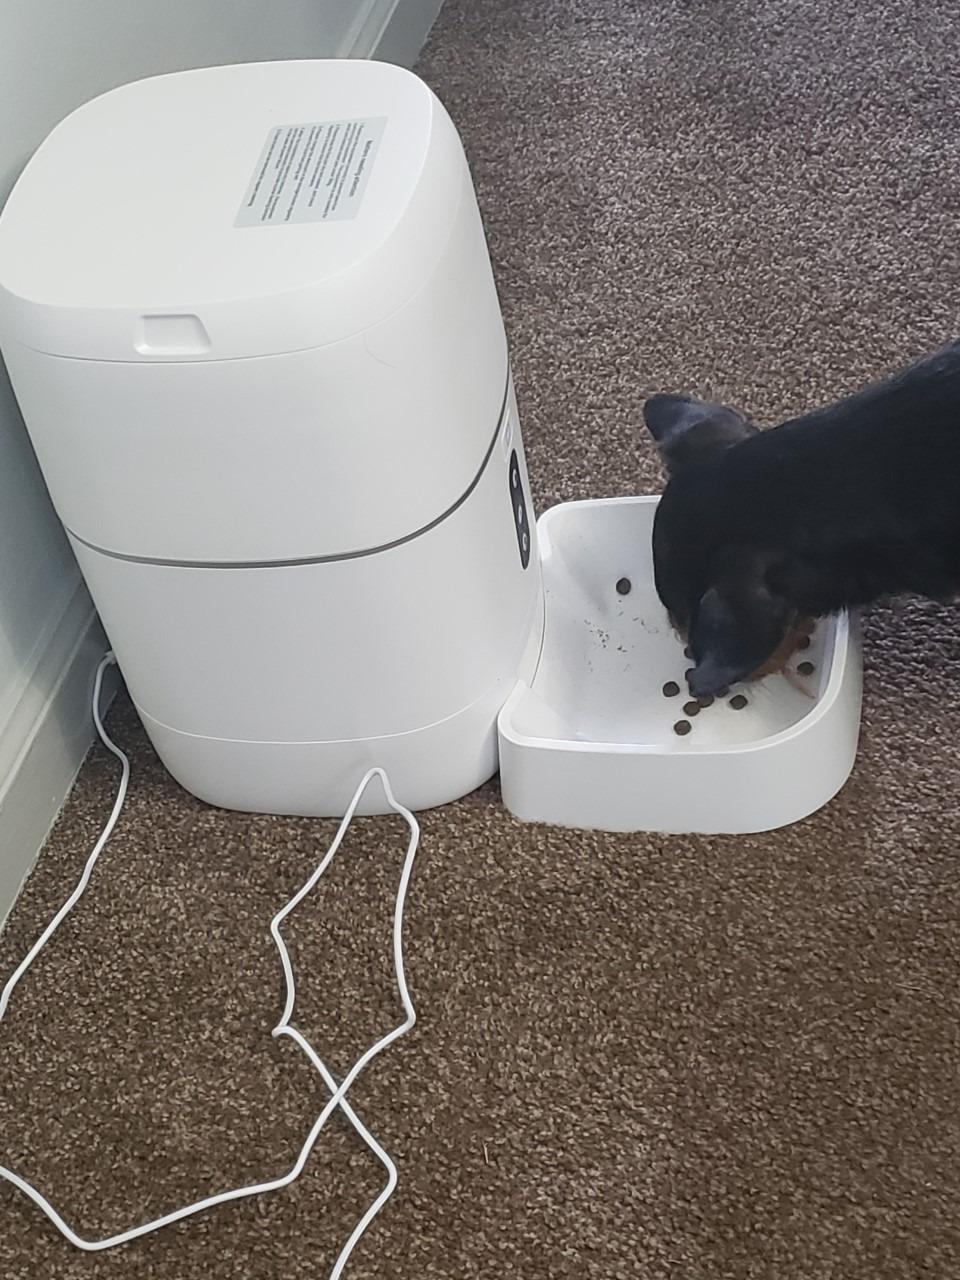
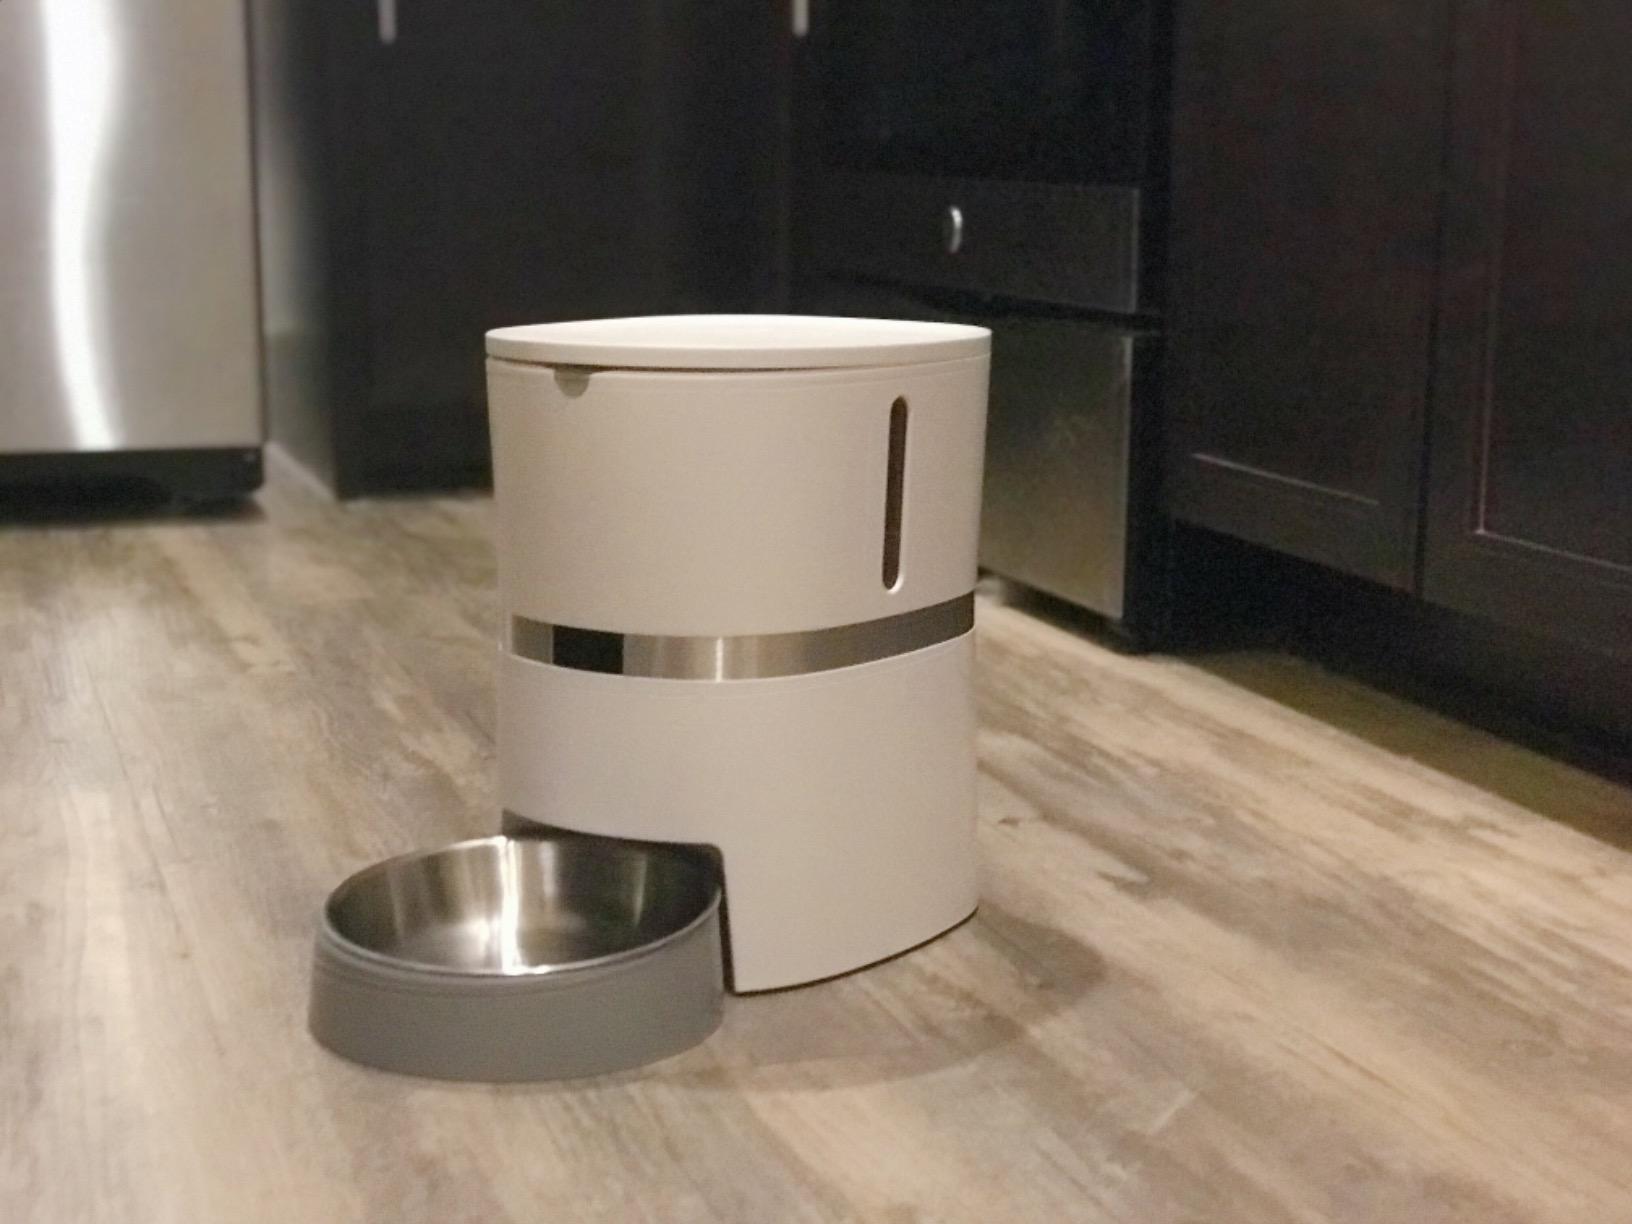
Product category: items_feeder
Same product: no